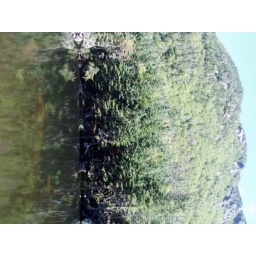
Hiking in the white mountains with Roeland